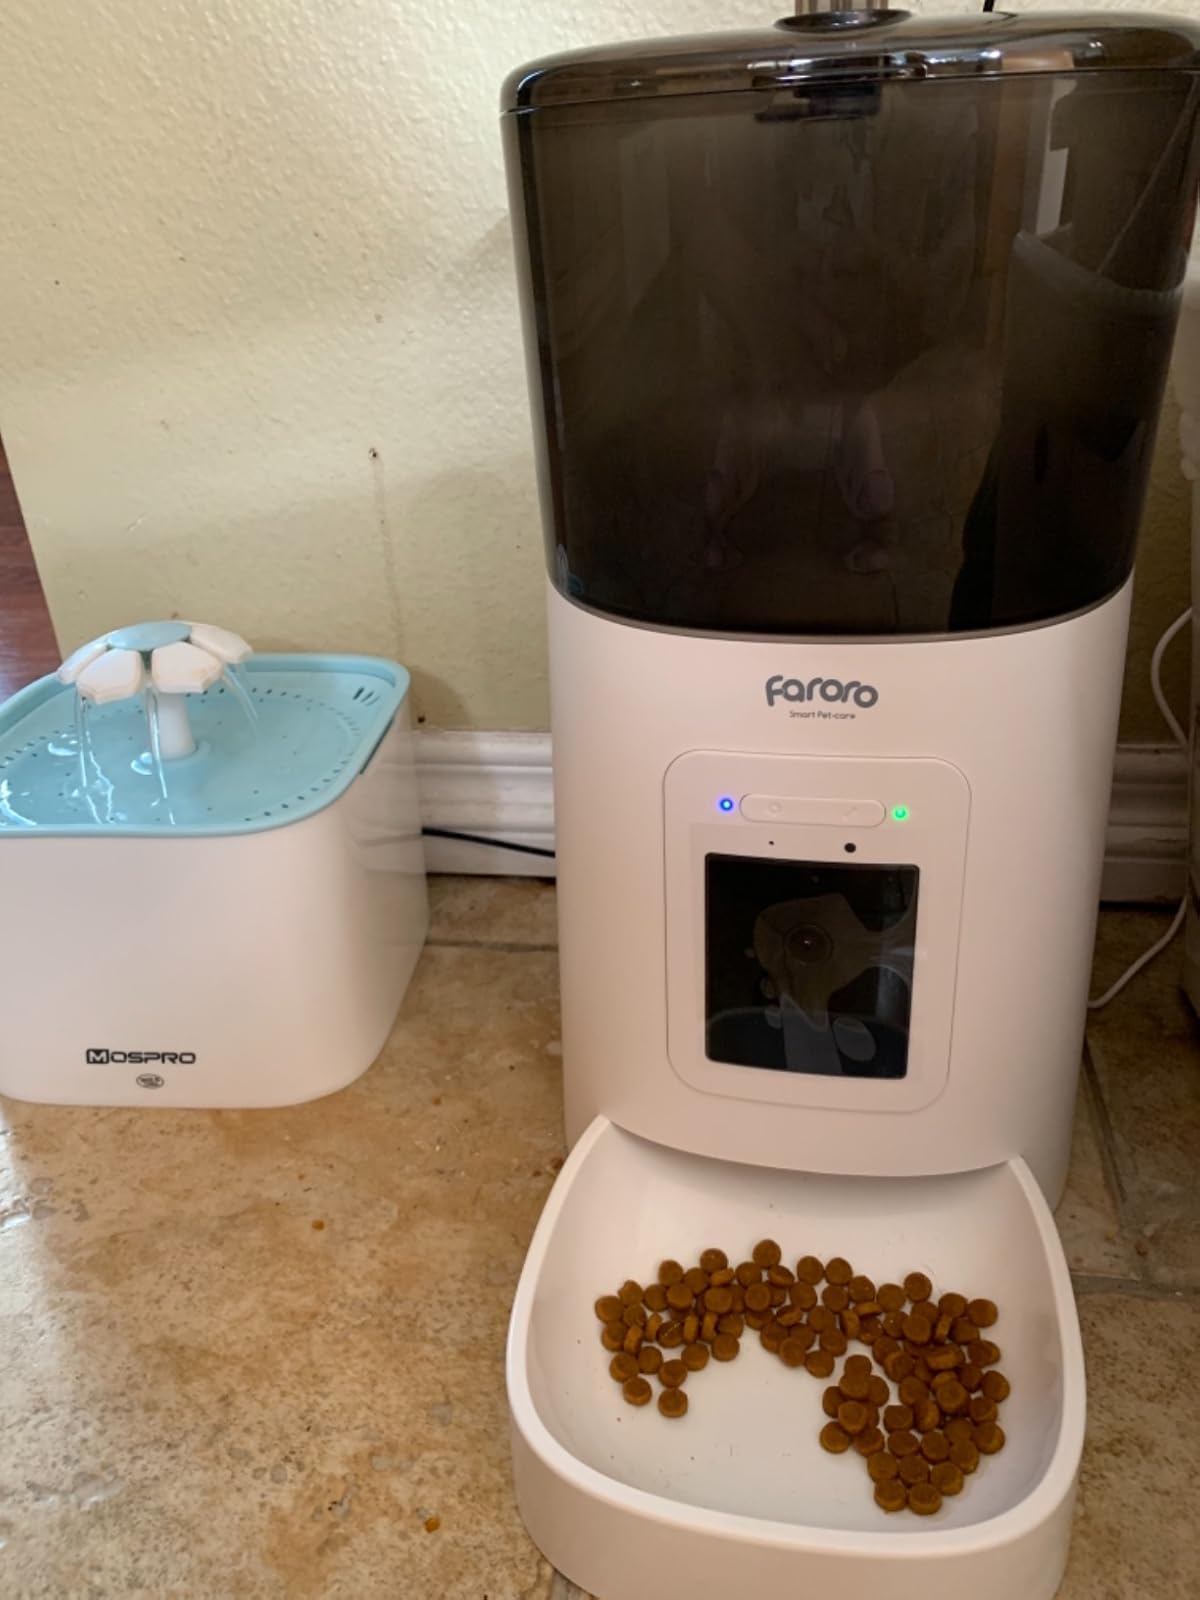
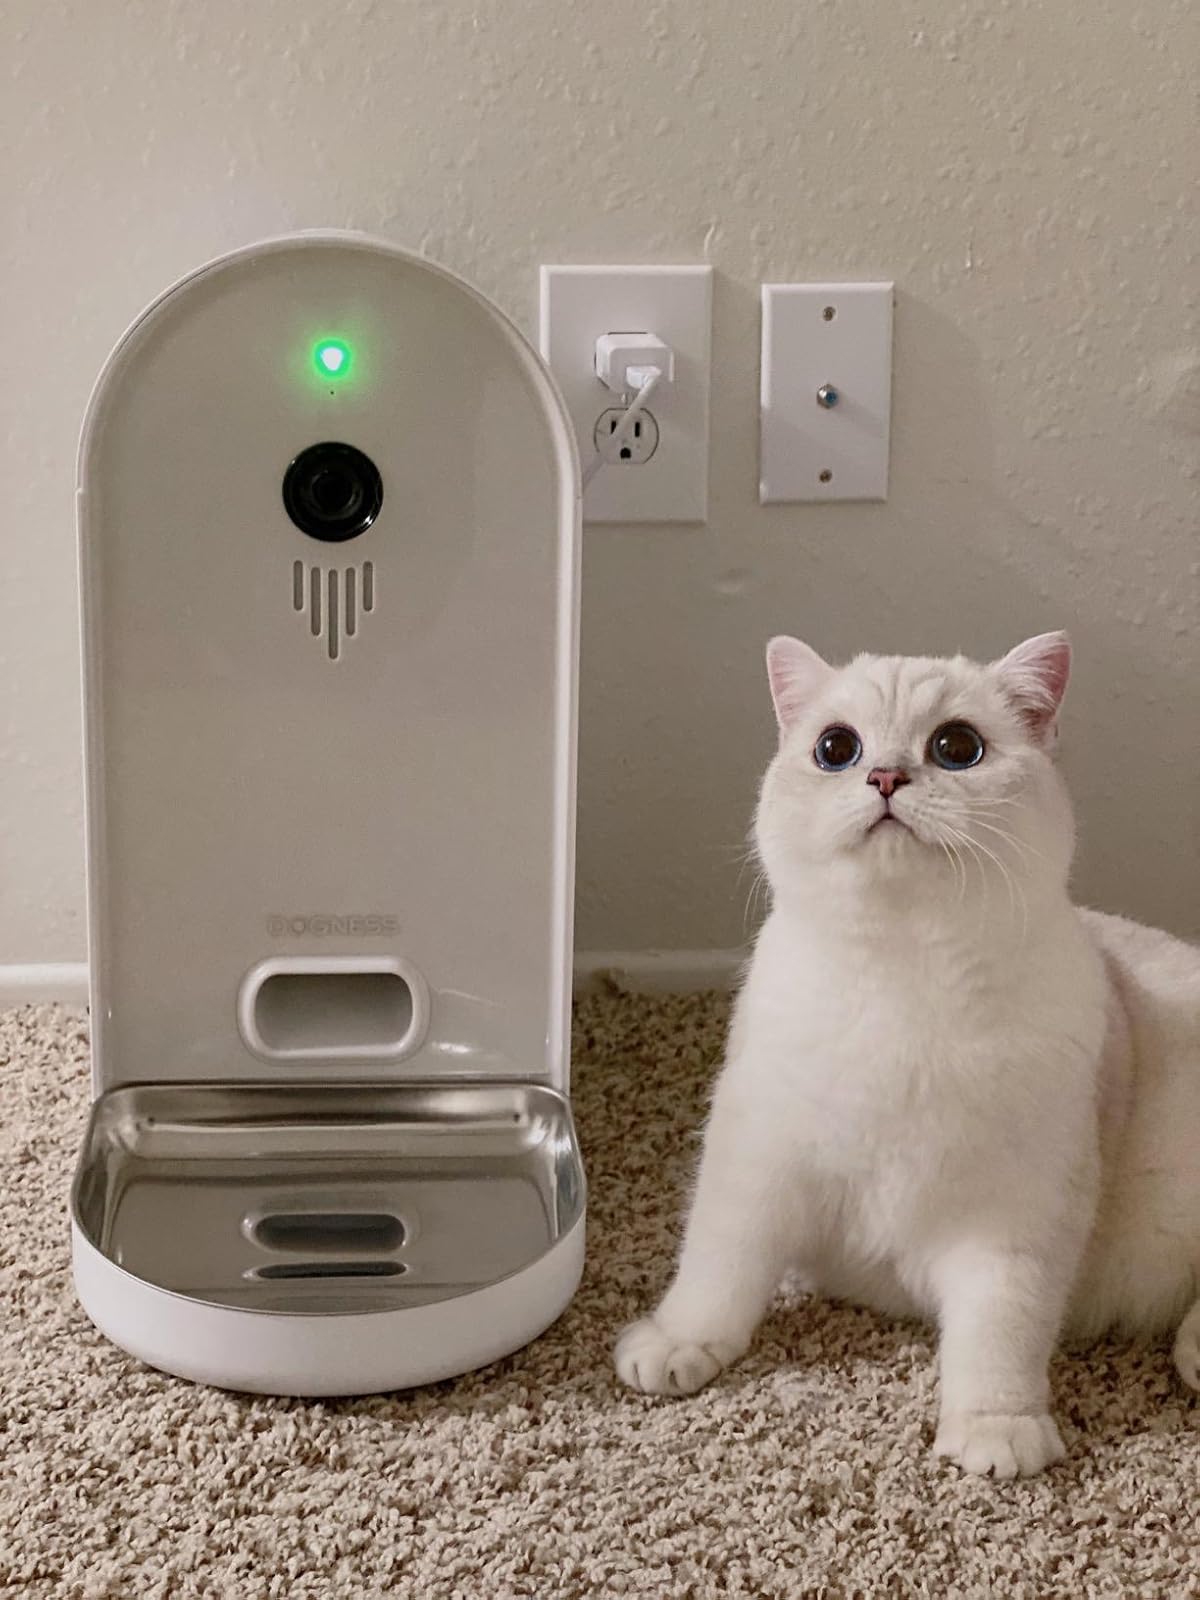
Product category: items_feeder
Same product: no